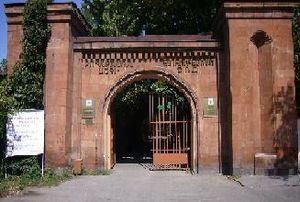
Le jardin botanique d'Erevan est un jardin botanique situé à Erevan, la capitale de l'Arménie. Fondé en 1935, il relève de l'Institut de botanique de l'Académie nationale des sciences de la République d'Arménie et s'étend sur 80 hectares.